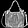
Label: Bag